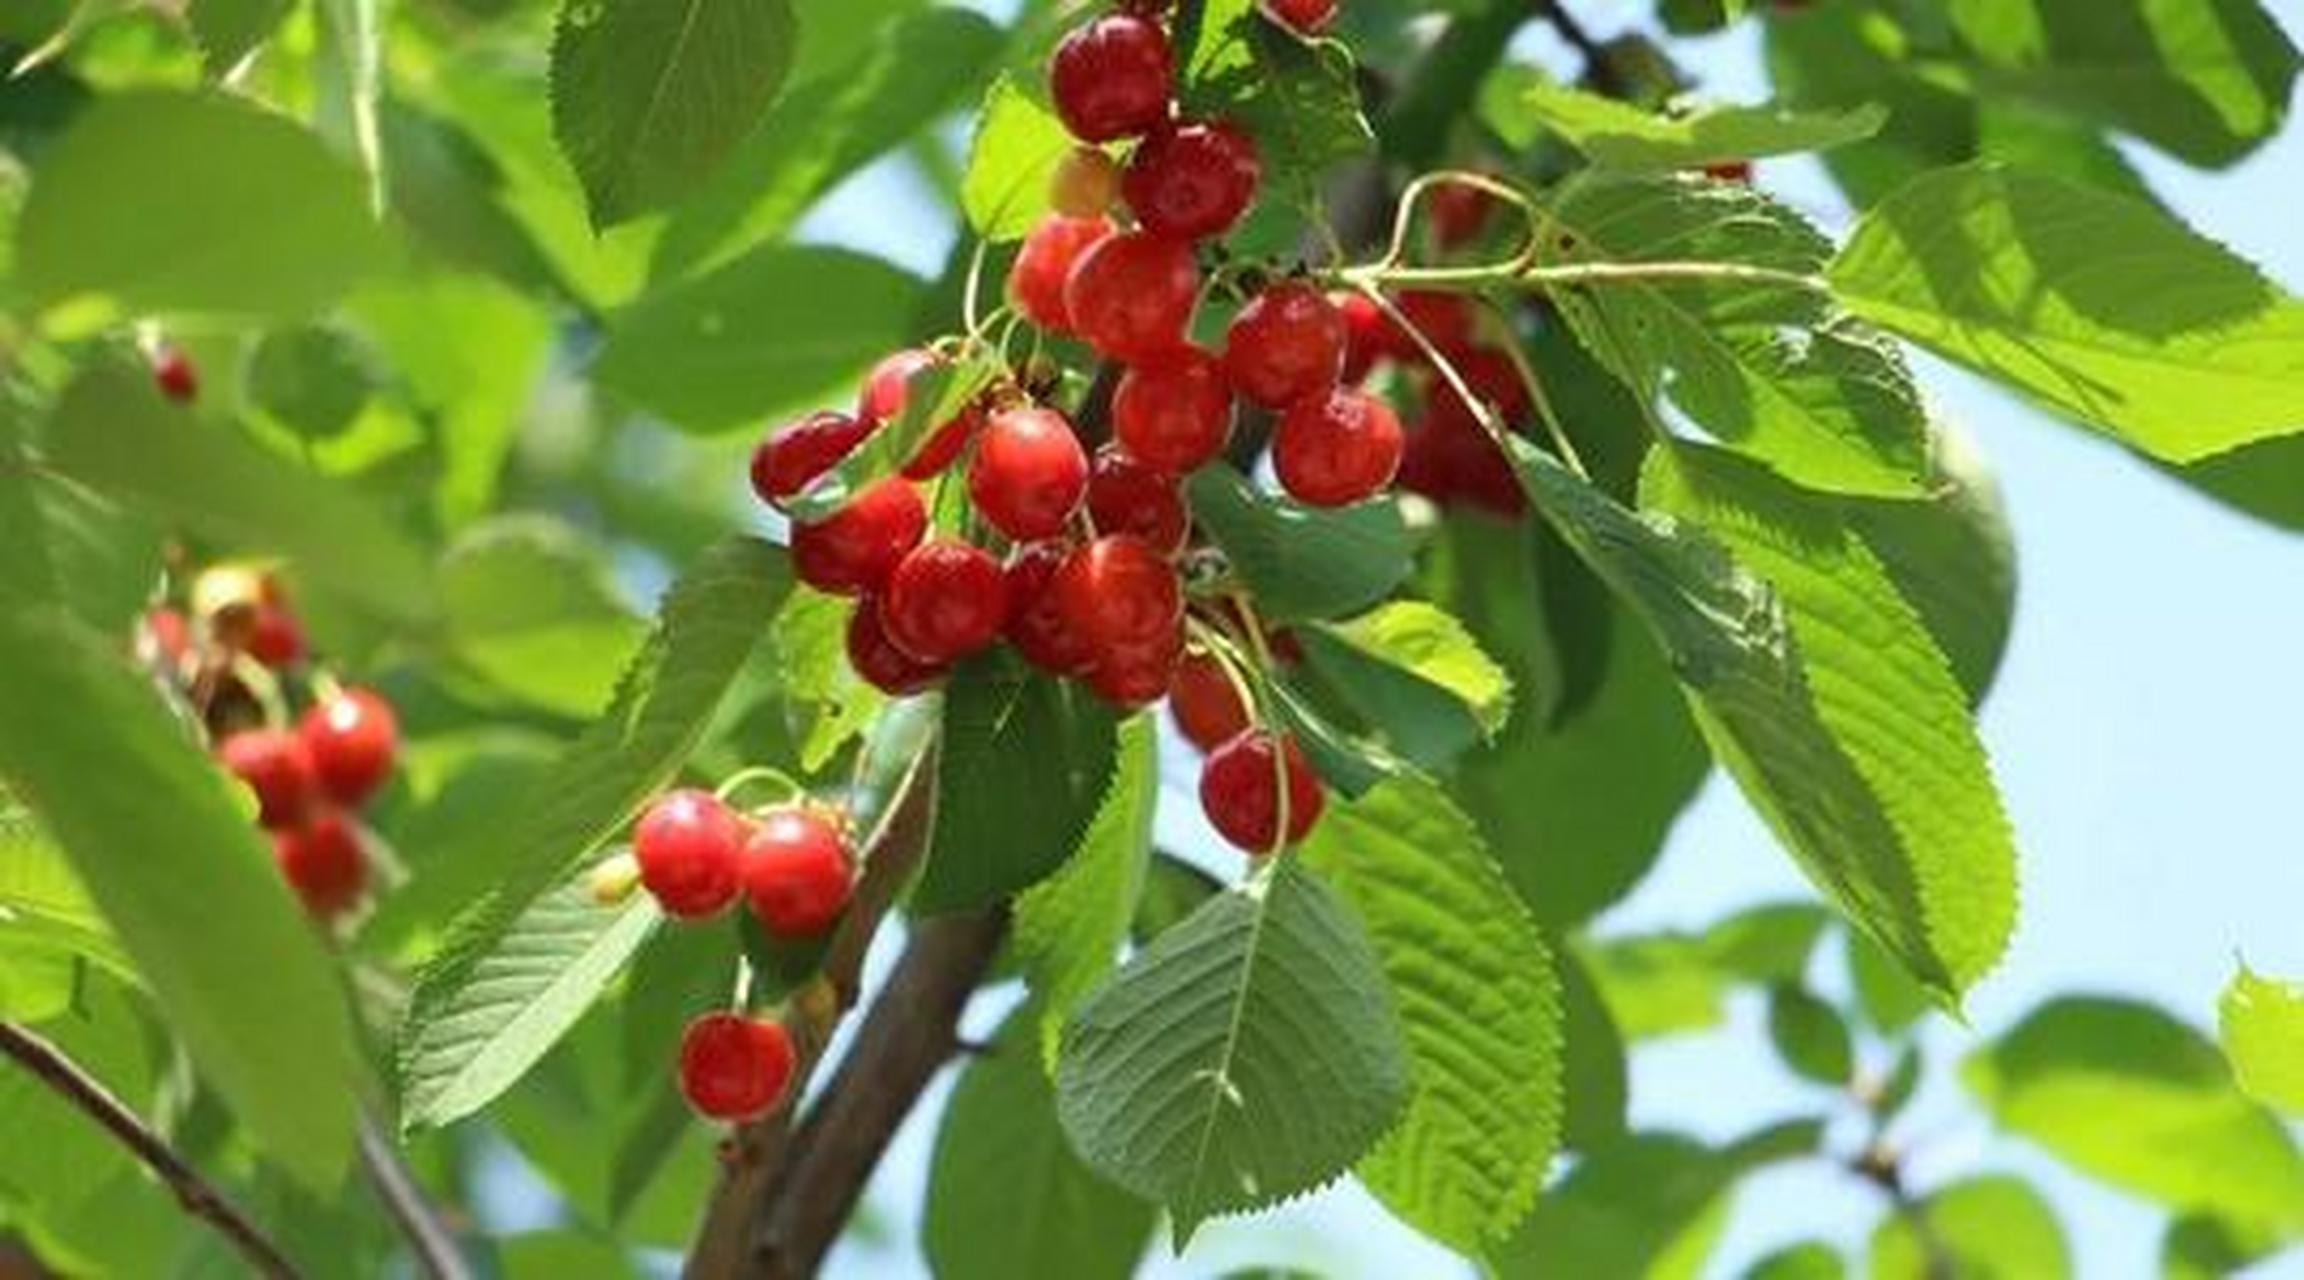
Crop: cherry
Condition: healthy